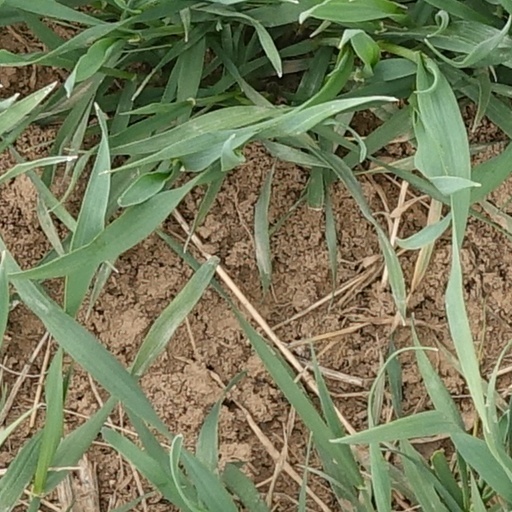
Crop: wheat